Ernst Schmied

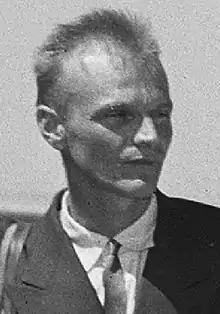
Ernst Schmied in 1956

Ernst Schmied (1924 in Bern, Switzerland - 22 March 2002) was a Swiss Mountaineer. He is best known for achieving the second successful summit of Mount Everest, on 23 May 1956, as part of the 1956 Swiss Expedition to Everest and Lhotse.